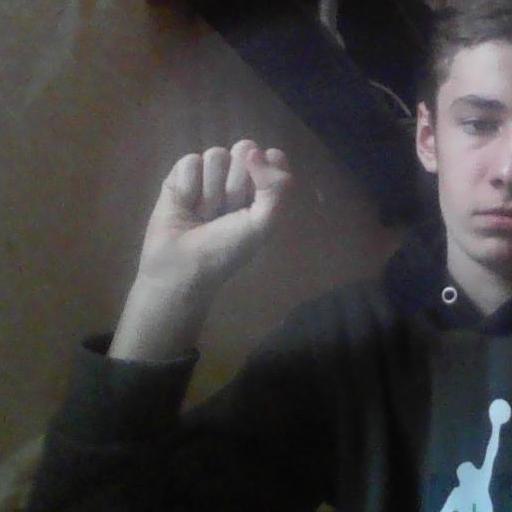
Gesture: fist